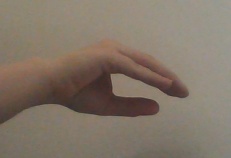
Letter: jeem